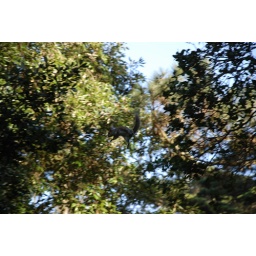
Caught this squirrel jumping from tree to tree in GG park